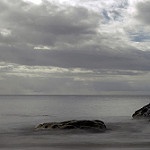
Label: sea